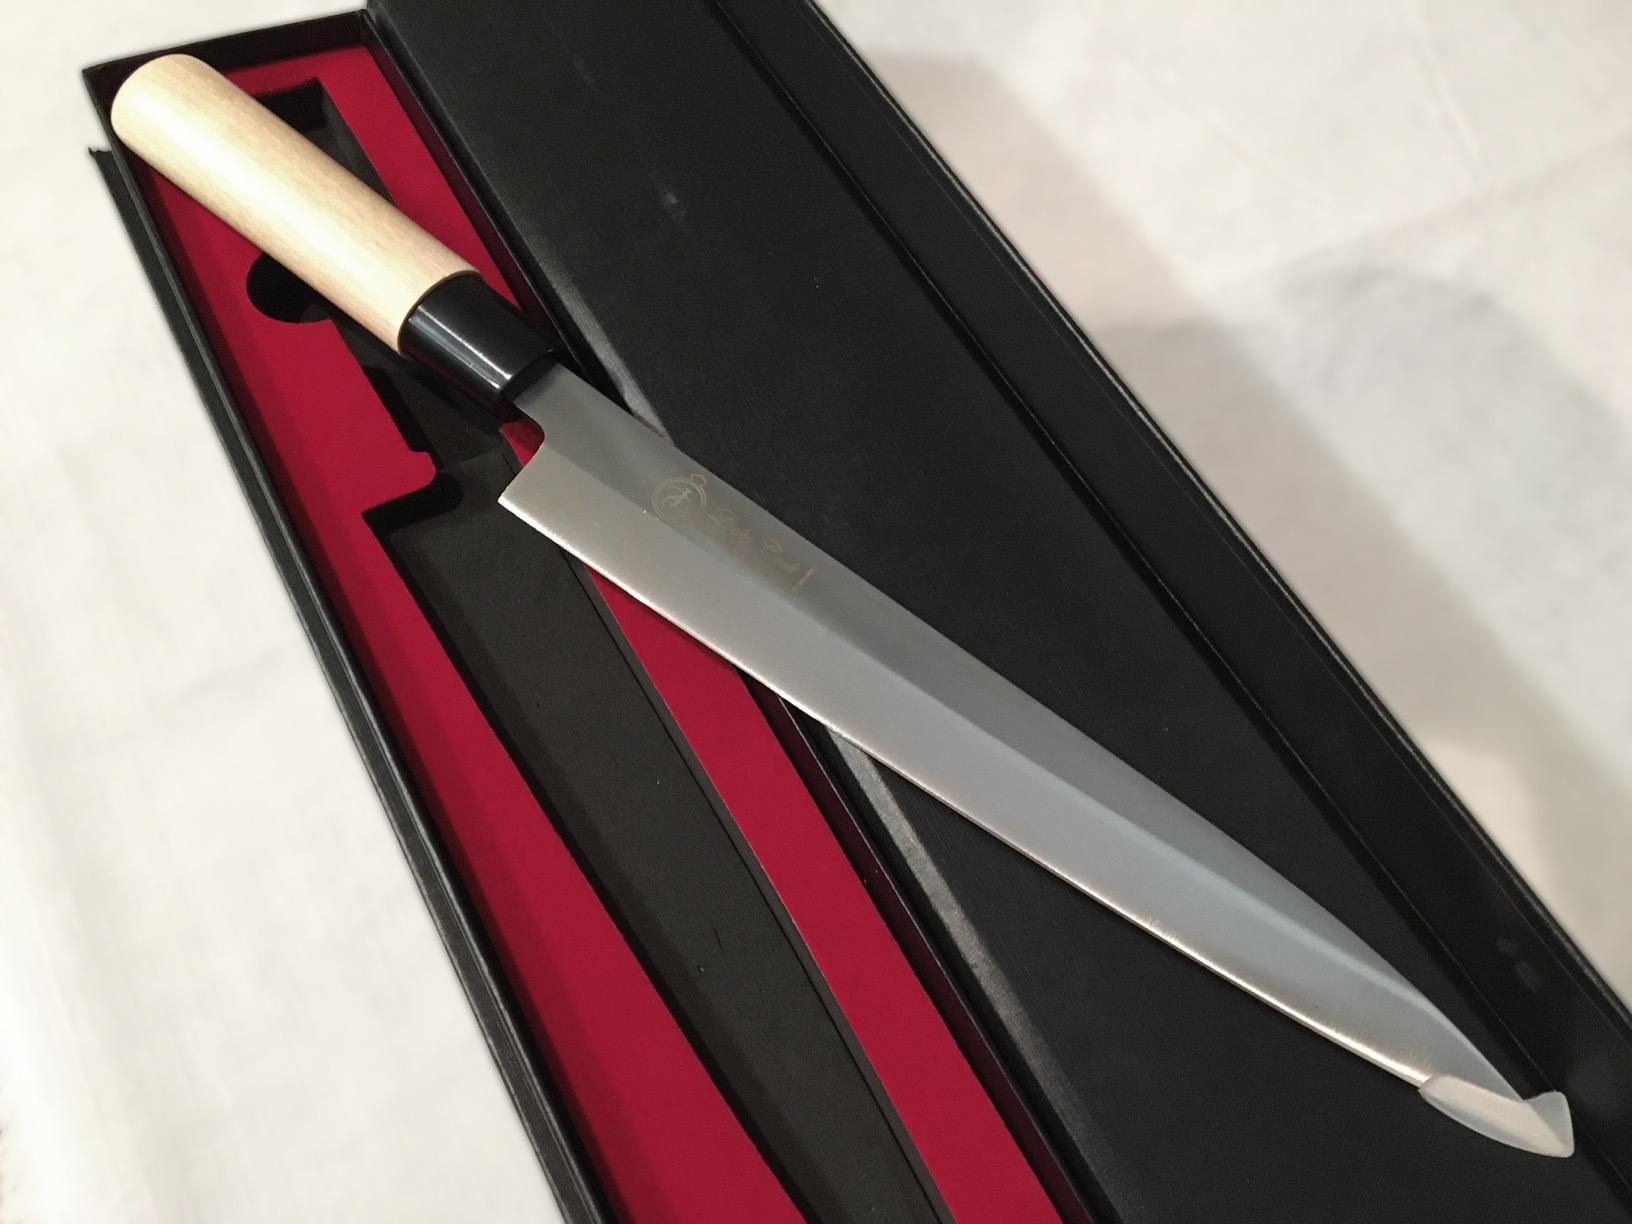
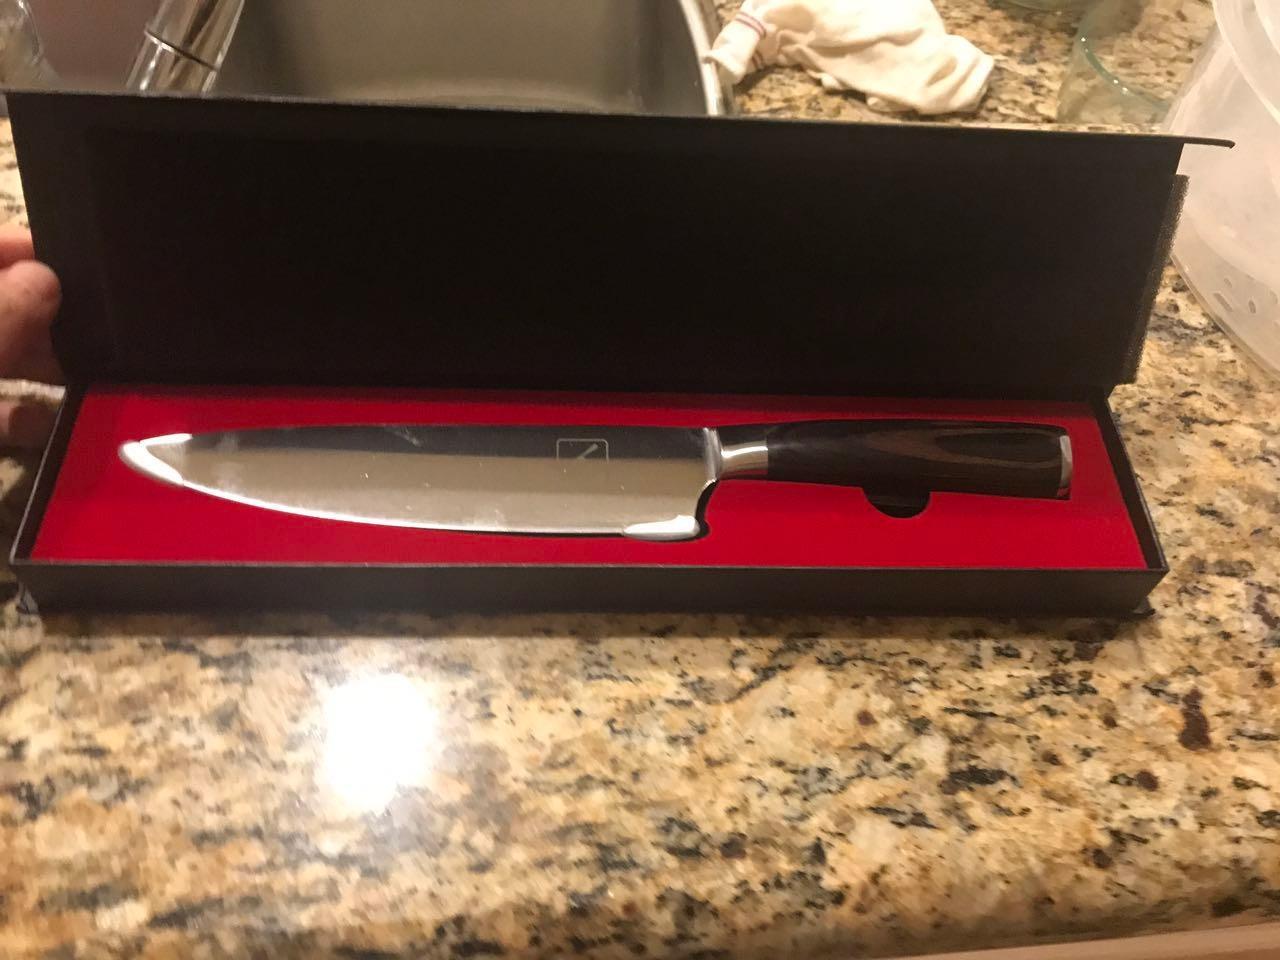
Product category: items_knife
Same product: no